Military of the Nguyễn dynasty

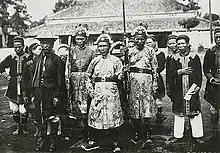
"Lính vệ" and officers in 1919.

The Military of the Nguyễn dynasty (chữ Hán: 軍次) were the main military forces of the Nguyễn dynasty from 1802 to August 1945 when it was dismantled by the August Revolution. The Nguyễn military force was initially formed by Nguyễn Hoàng as a division of the military of the Revival Lê dynasty in 1558 starting out with 3000 soldiers. During this period it was the military forces of the domain of the Nguyễn lords and commonly fought the Trịnh lords who controlled northern Vietnam. During the Tây Sơn Rebellion it was expelled out most of the county by the Tây Sơn dynasty. After the exiled Nguyễn Phúc Ánh returned and defeated the Tây Sơn rebels he crowned himself as the Gia Long Emperor and the Nguyễn military became the national military of Vietnam.